Banias

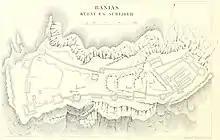
Kŭl’at es-Subeibeh, near Banias, from the 1871-77 PEF Survey of Palestine

The Crusaders' arrival in 1099 quickly split the mosaic of semi-independent cities of the Seljuk sultanate of Damascus.